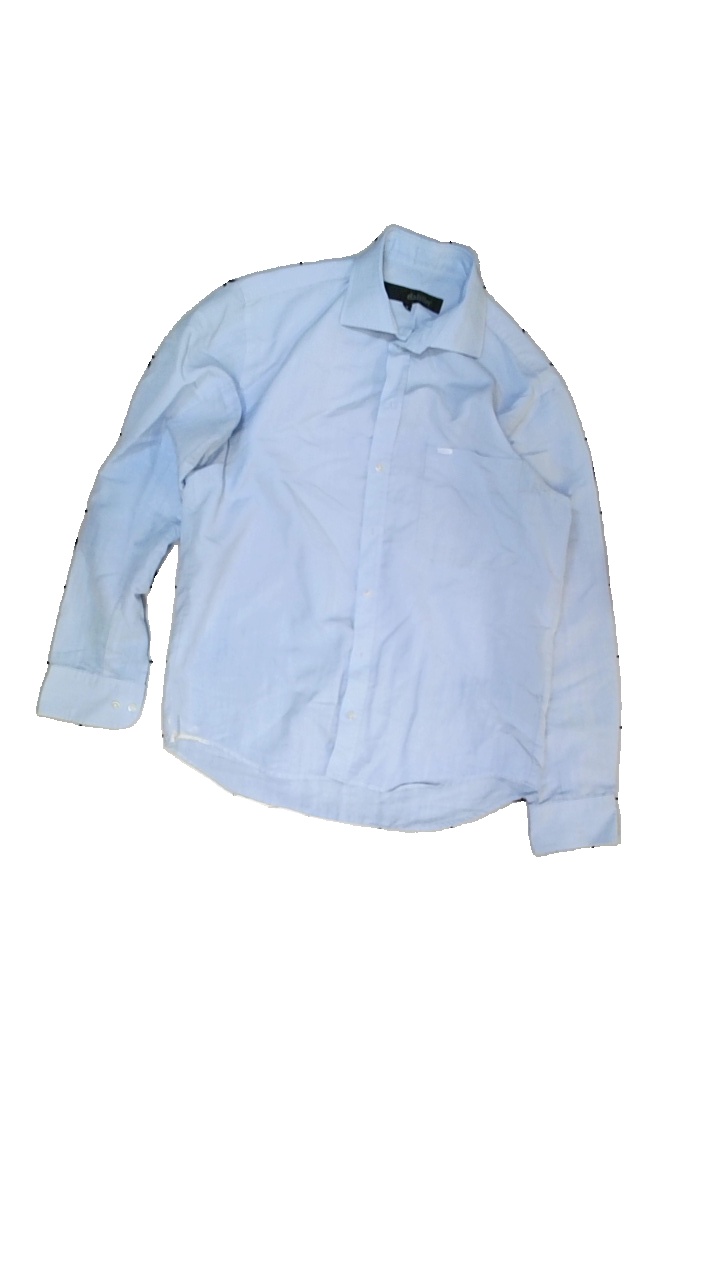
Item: Shirt (Men)
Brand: Dahlin
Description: blå skjorta med fläckar i armhålorna och längst ner
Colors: Blue
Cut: Regular
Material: ?
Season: All
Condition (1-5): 2
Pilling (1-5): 5
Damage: fläck armhåla
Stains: Major
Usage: Remake
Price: <50